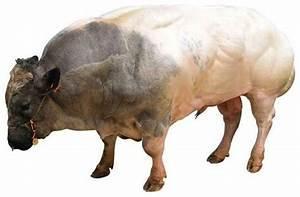
cow